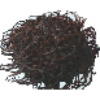
Label: rambutan